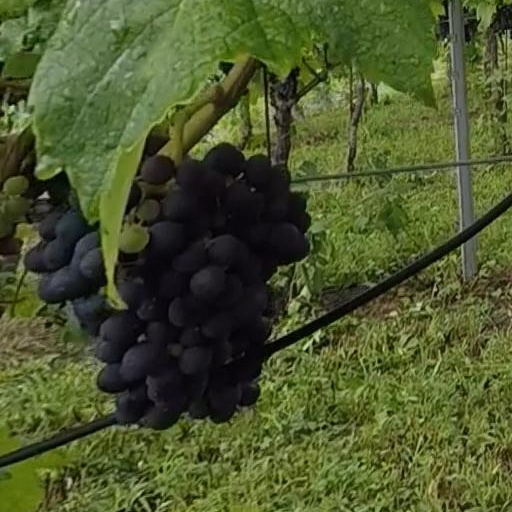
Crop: grape